Berney Arms railway station

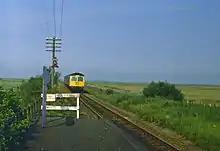
Berney Arms station in the 1970s

The Bill for the Yarmouth & Norwich Railway (Y&NR) received Royal Assent on 18 June 1842. Work started on the line in April 1843 and it was opened on 1 May 1844. Berney Arms opened with the line and is situated east of and west of (originally "Yarmouth Vauxhall"). The Y&NR was the first public railway line in Norfolk. A local landowner, Thomas Trench Berney, sold the land on the marshes to the railway company on the condition that Berney Arms station be built. A few years later, the railway stopped serving it, saying that there had been no agreement for trains to actually call at the station that they agreed to build; however, after lengthy legal proceedings, it was agreed to serve the station in perpetuity.